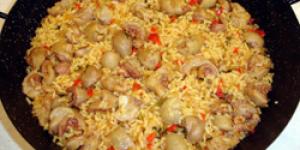
arroz con rinoncitos